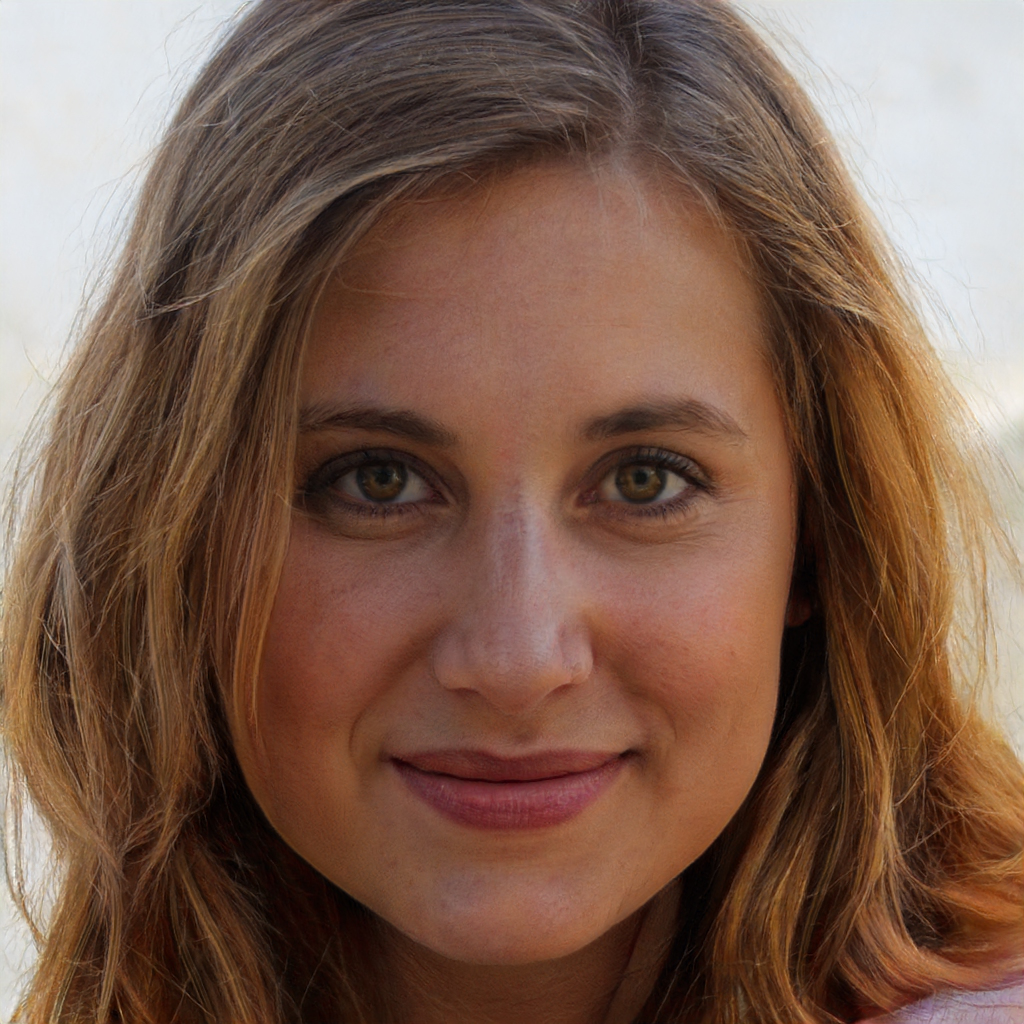
Label: Colored